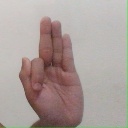
अक्षर: फ